Granada Shoppes and Studios

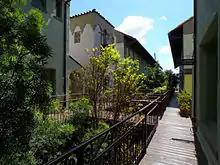
The Granada Buildings mezzanine level

The project was designed by architect Franklin Harper with 42 suites combining offices and studios. Each unit had two levels, with office or shop space on the ground floor and living space on the second level or loft area. When Harper announced his plan in October 1927, the "Los Angeles Times" described the $1 million combined shop, studio and apartment structure as something entirely new in Los Angeles, resembling the design of European specialty shops. The apartments were located on the mezzanine level and consisted of kitchen, living room, bath and open porch.